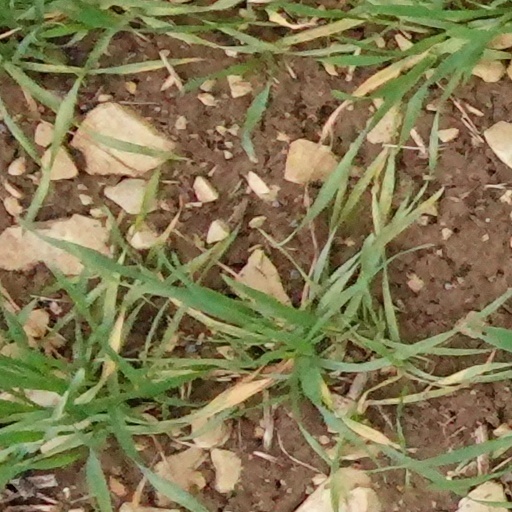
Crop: wheat